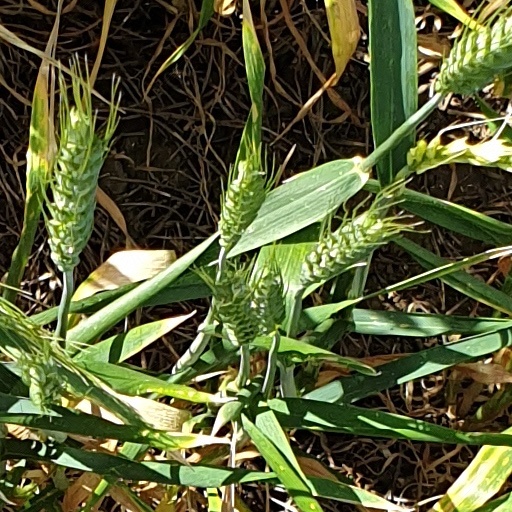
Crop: wheat